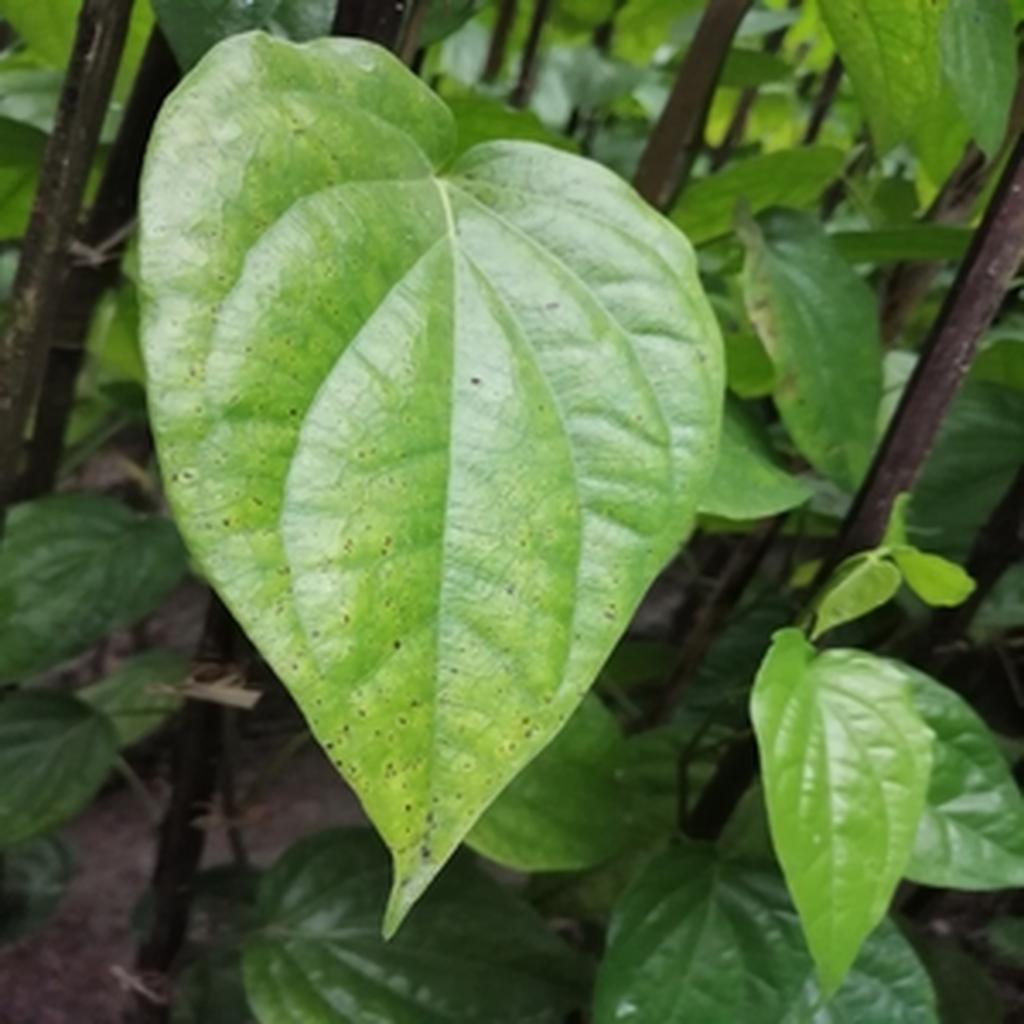
Label: Leaf_Spot